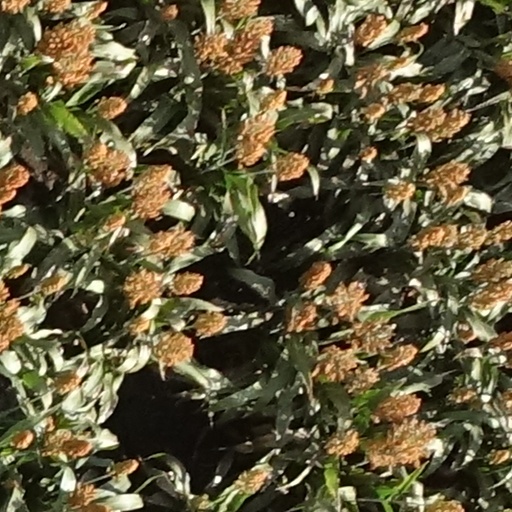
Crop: sorghum